Roman Catholic Diocese of Osorno

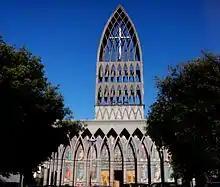
Cathedral of St. Matthew the Apostle

The Roman Catholic Diocese of Osorno (in Latin: " Dioecesis Osornensis ") is a suffragan diocese of the archdiocese of Puerto Montt, in Chile. The diocese was established on 15 November 1955 by Pope Pius XII by means of the papal bull "Christianorum qui in Diocesibus".